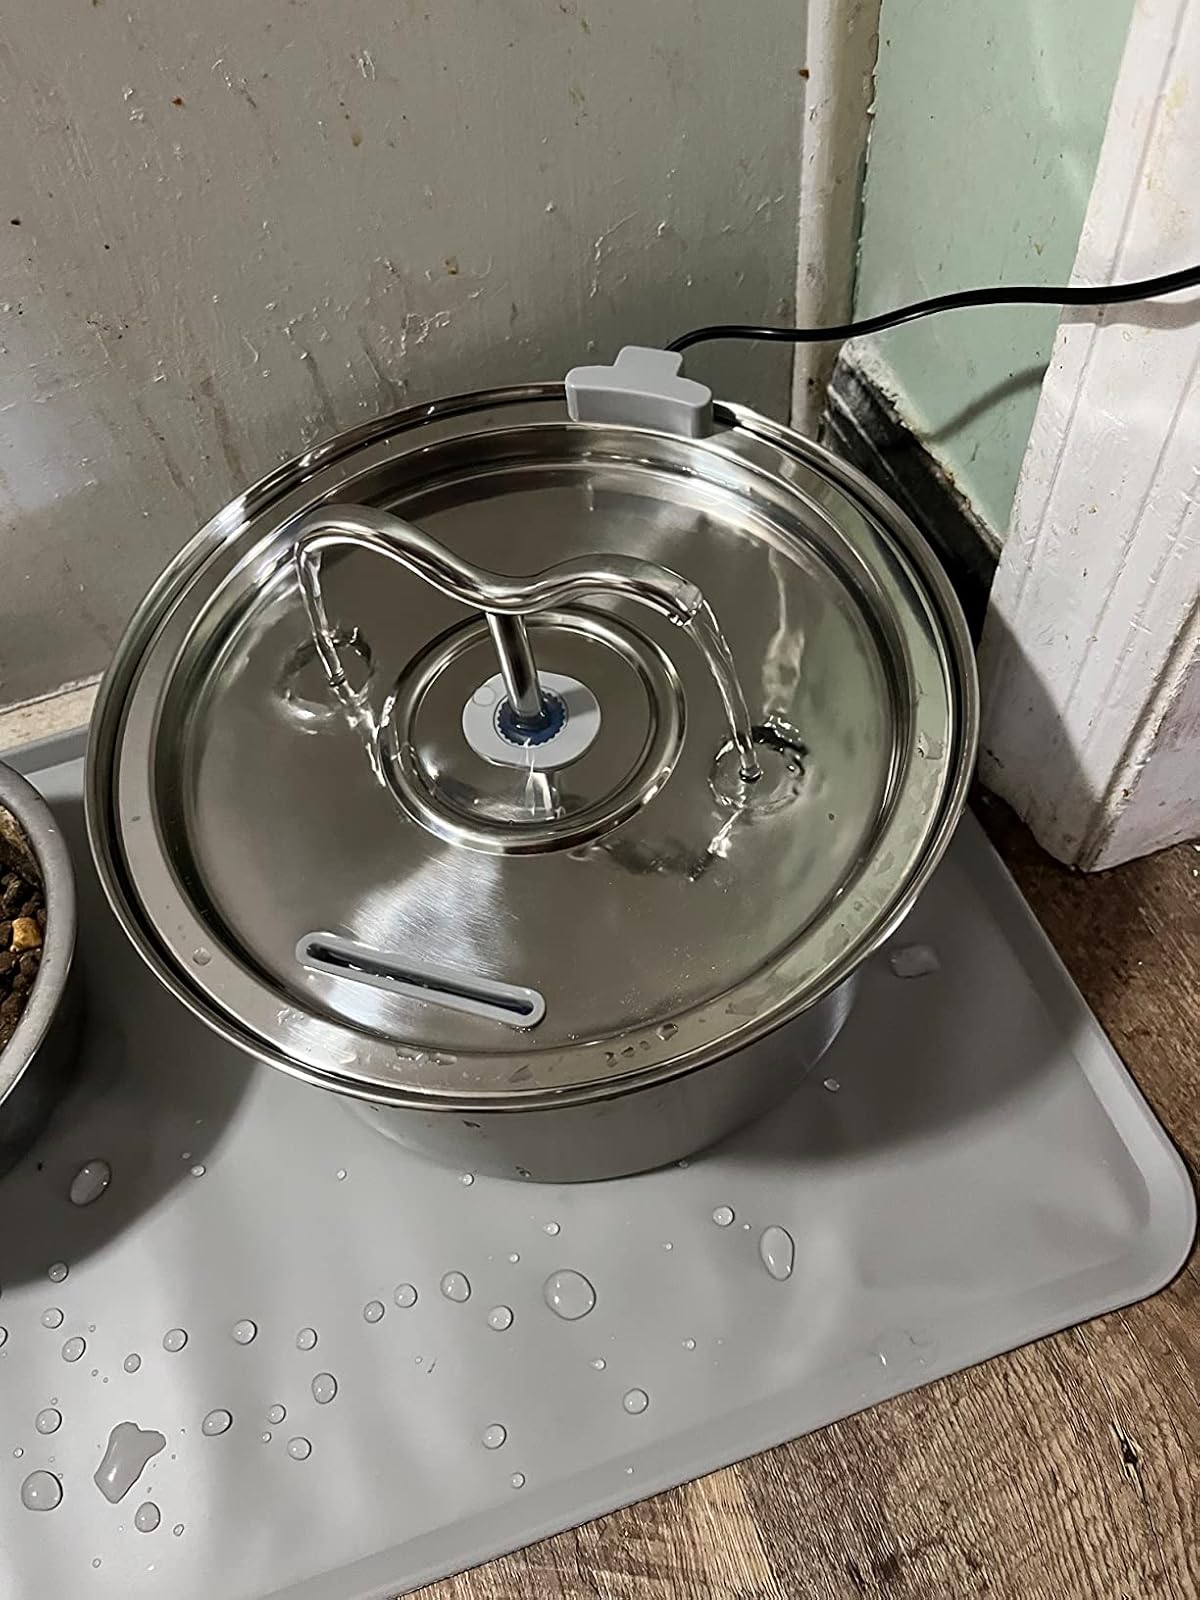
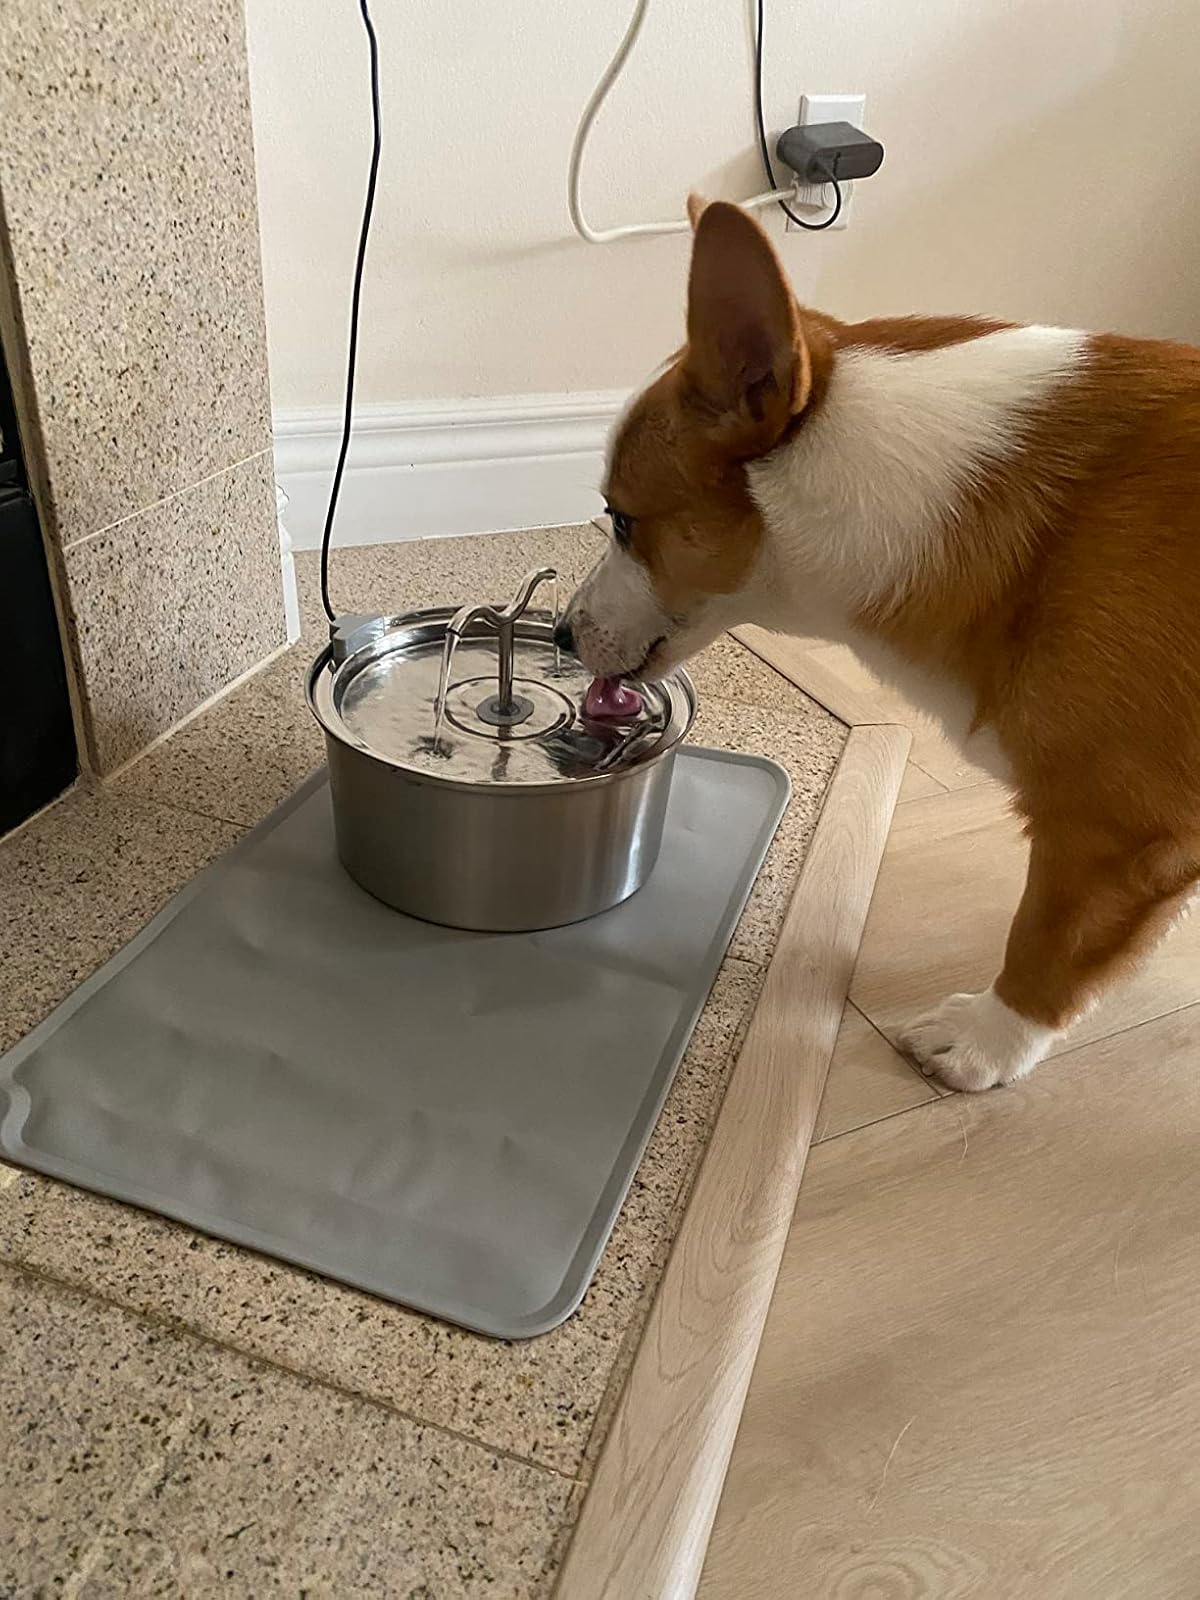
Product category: items_bowl
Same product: yes